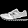
Label: Sneaker